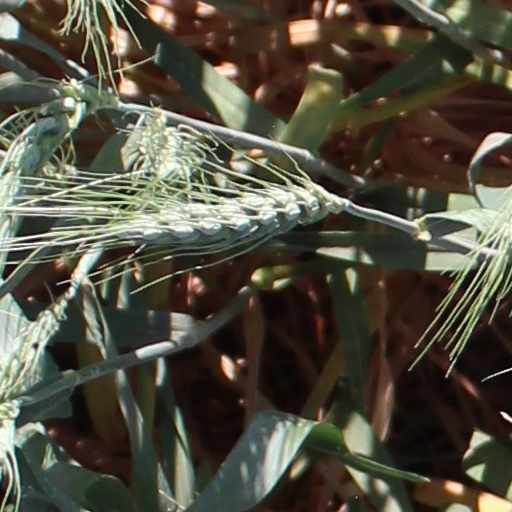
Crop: wheat